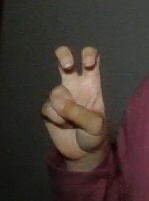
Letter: toot